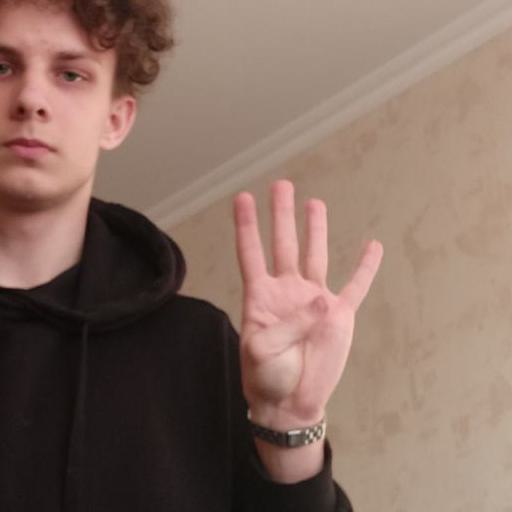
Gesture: four